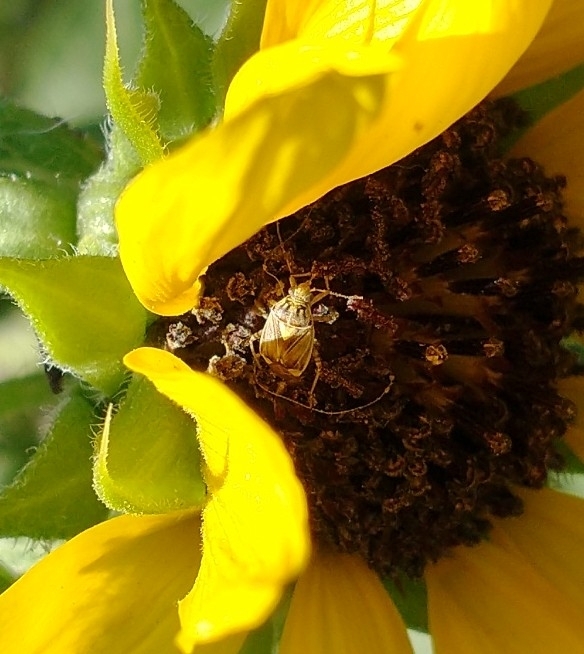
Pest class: lygus_bug